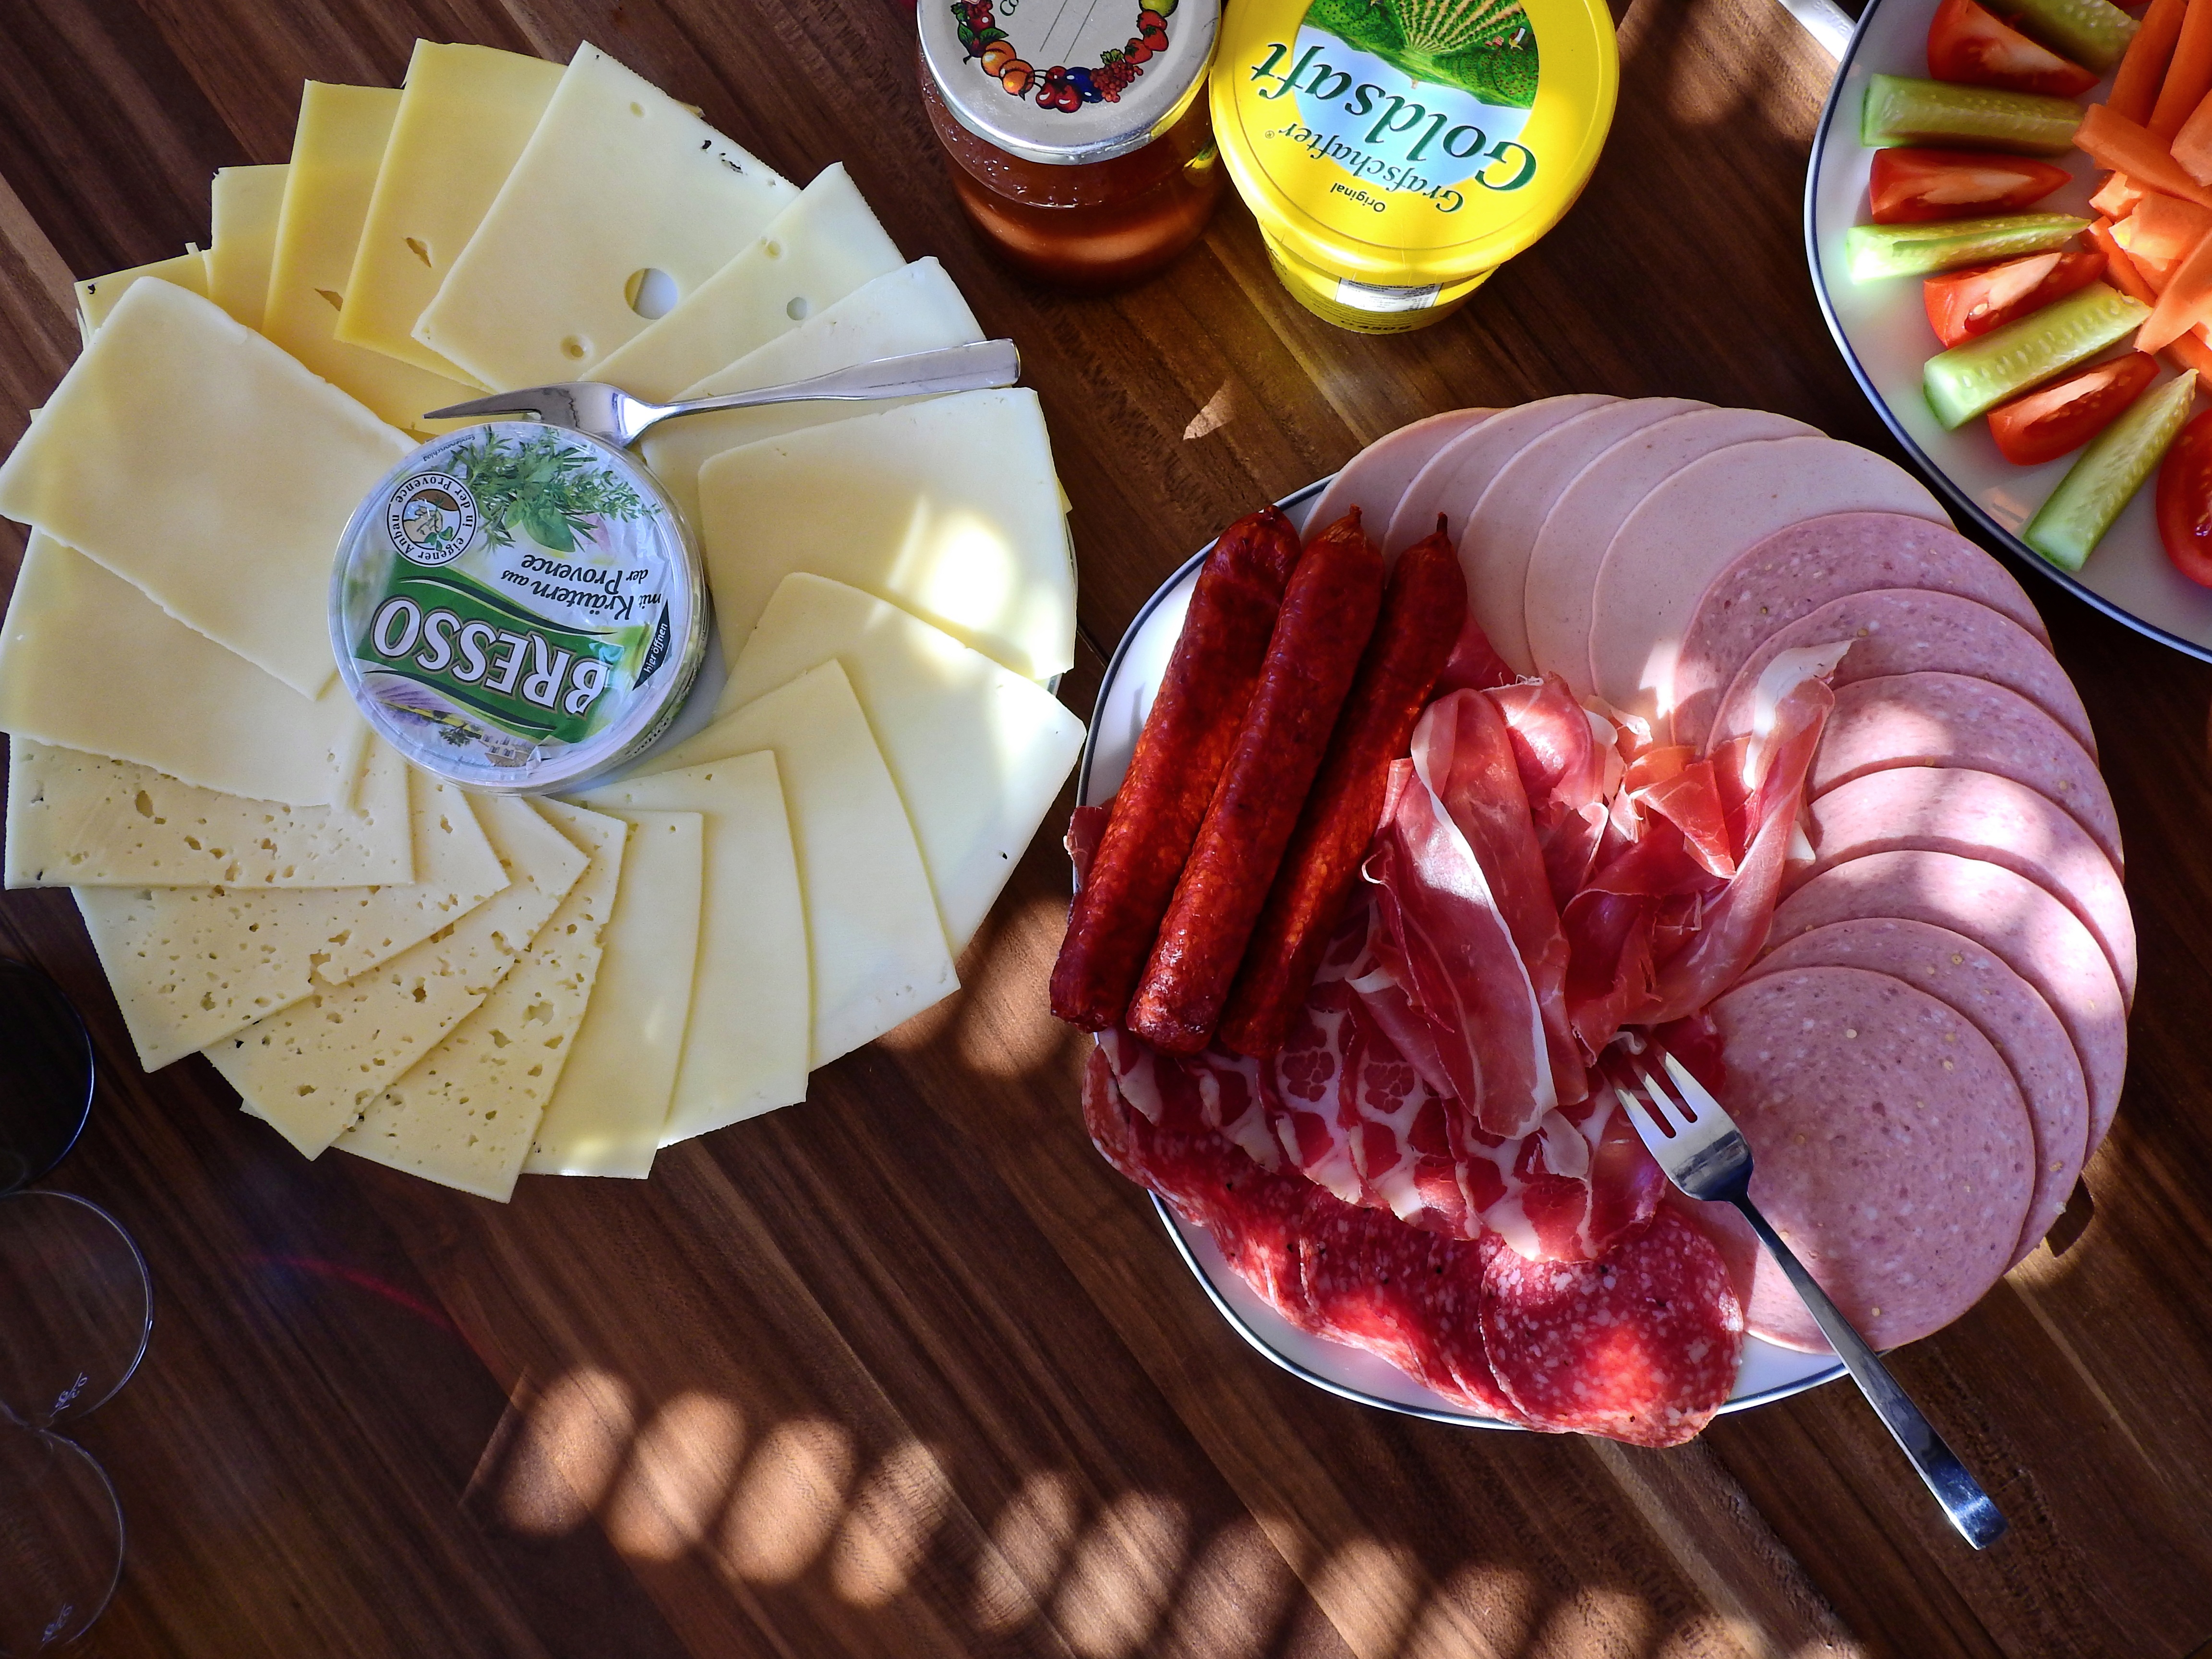
meal, food, produce, breakfast, snack, dessert, eat, meat, cheese, tomato, sausage, nutrition, vegetables, dinner, cucumber, dine, sweetness, ham, carrots, milk product, sense, abendbrot